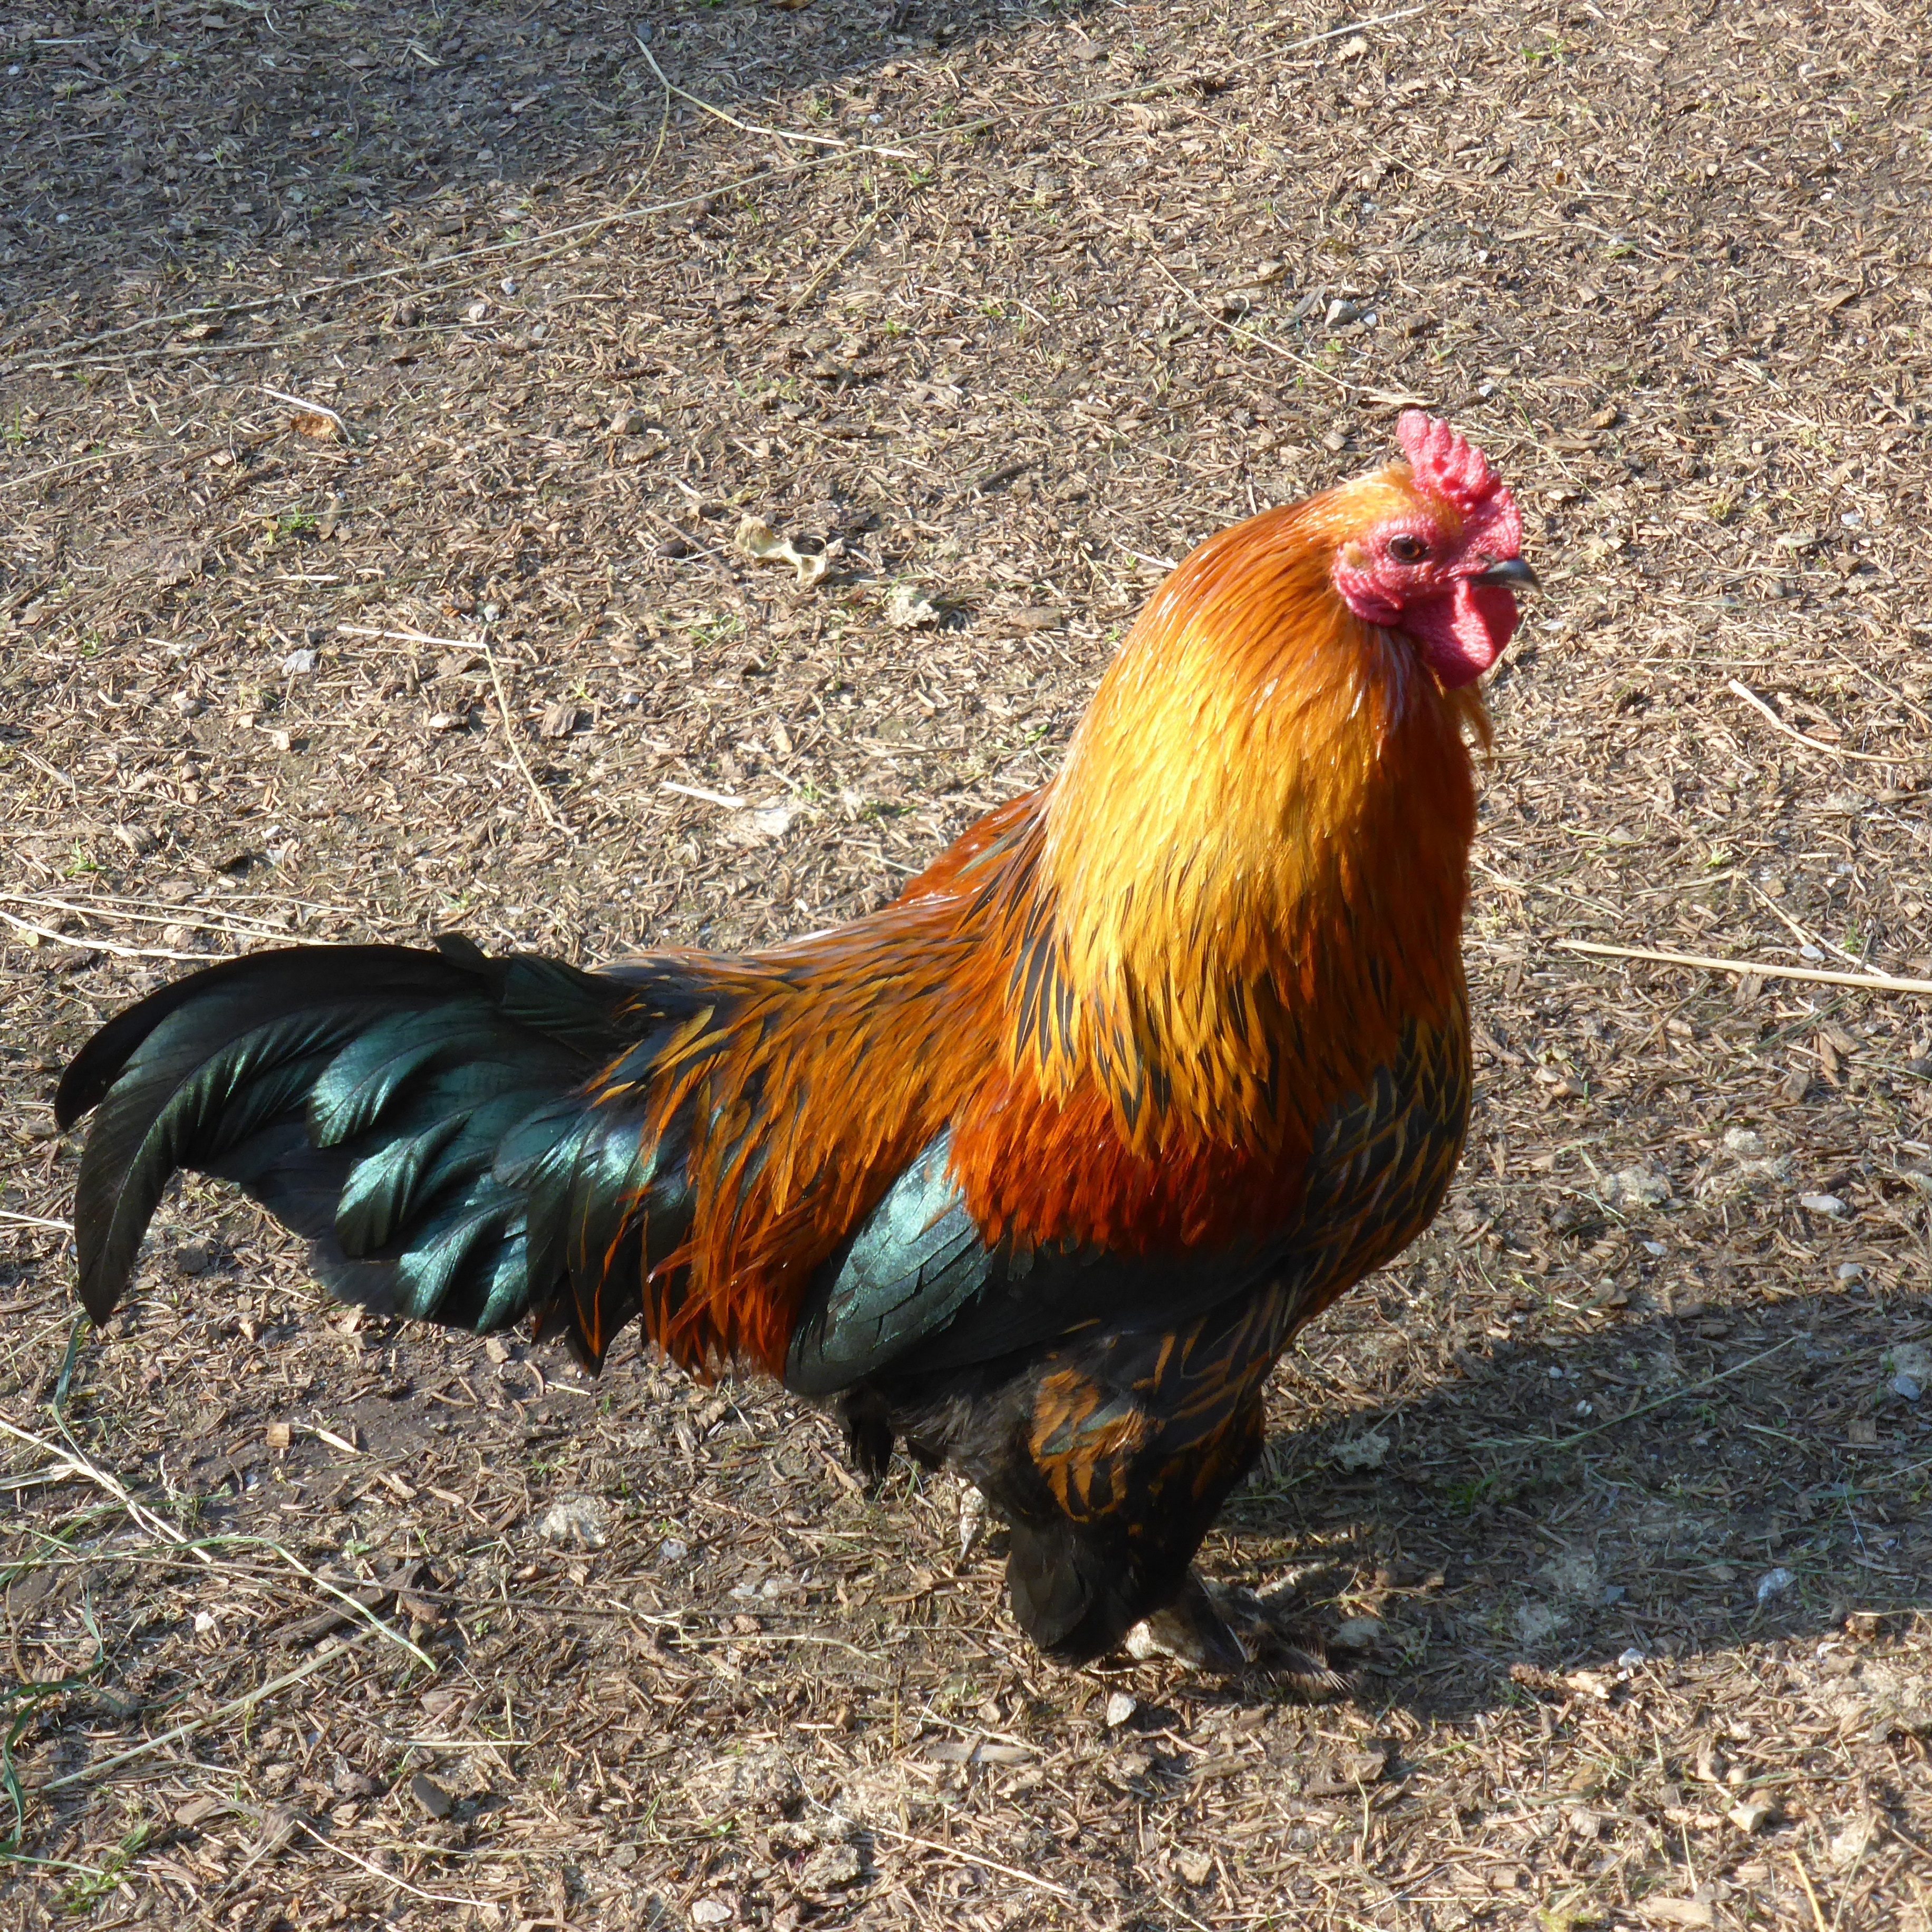
nature, bird, farm, animal, male, beak, livestock, agriculture, feather, chicken, fowl, fauna, rooster, plumage, poultry, birds, galliformes, vertebrate, bill, hahn, animal world, wildlife photography, pride, phasianidae, male fowl, gockel, cocks, comb teeth